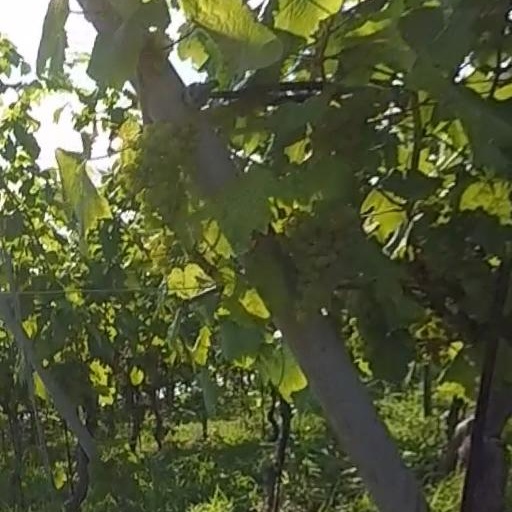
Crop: grape